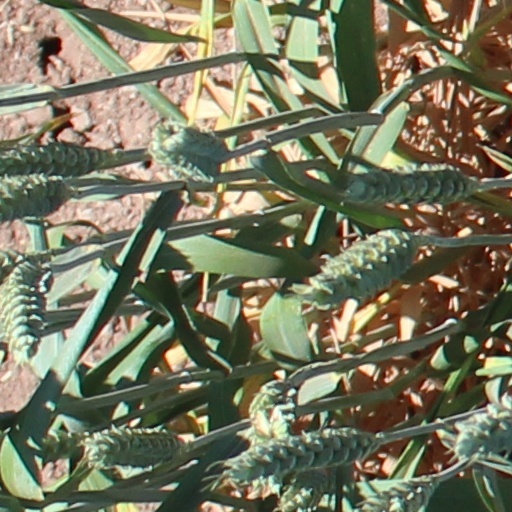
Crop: wheat